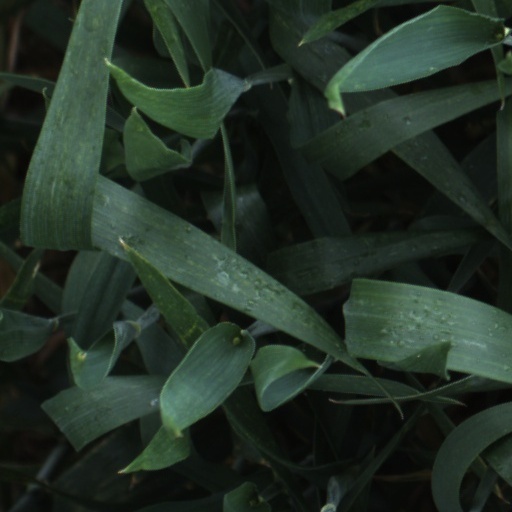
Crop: wheat